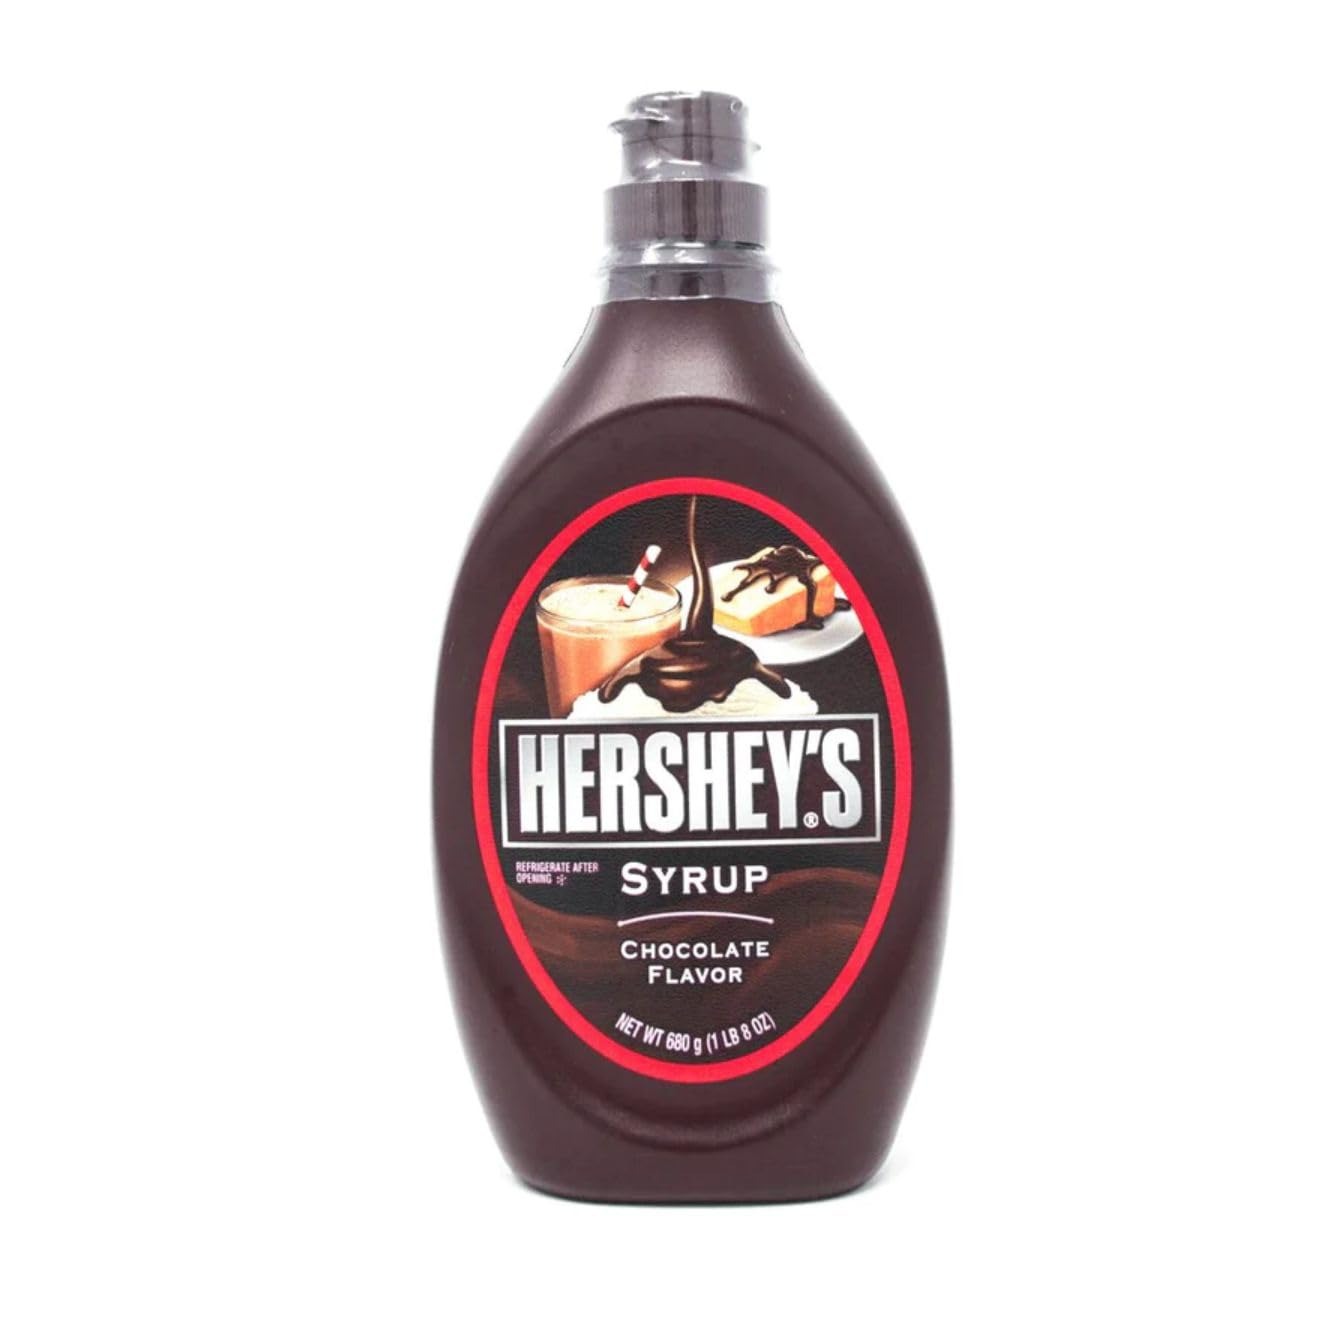
Item Name: Hershey's Chocolate Syrup, 680G Bottle
Bullet Point 1: Makes a perfect ice cream topping or dessert topping
Bullet Point 2: Genuine chocolate flavor
Bullet Point 3: Has a gluten-free and kosher syrup
Bullet Point 4: Resealable bottles help keep syrup fresh
Bullet Point 5: Contains 45 calories per serving
Product Description: HERSHEY'S SYRUP CHOCOLATE GENUINE 24 OZ
Value: 24.0
Unit: ounce

Price: 4.39